Tom Symonds

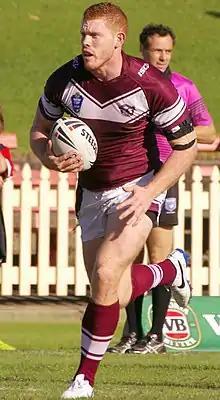

Thomas Symonds (born 17 February 1989) is an Australian professional rugby league player who last played for the Huddersfield Giants in the Super League. He previously played for the Sydney Roosters and Manly-Warringah Sea Eagles.